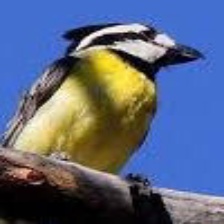
Species: CRESTED SHRIKETIT
Scientific name: FALCUNCULUS FRONTATUS